Wanda Piłsudska

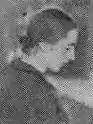

Wanda Piłsudska, of the Piłsudski coat of arms, was the elder daughter of Józef Piłsudski and Aleksandra Szczerbińska. She spent her youth mainly in Warsaw, living with her family at the Belweder Palace, and in Sulejówek at the cottage of "Milusin", which Piłsudski had received as a gift from his soldiers.